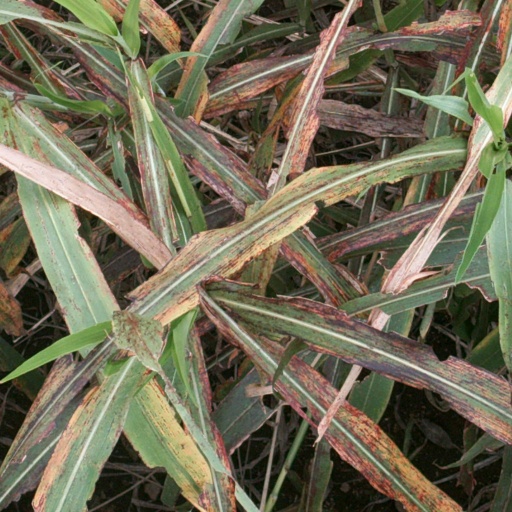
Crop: sorghum